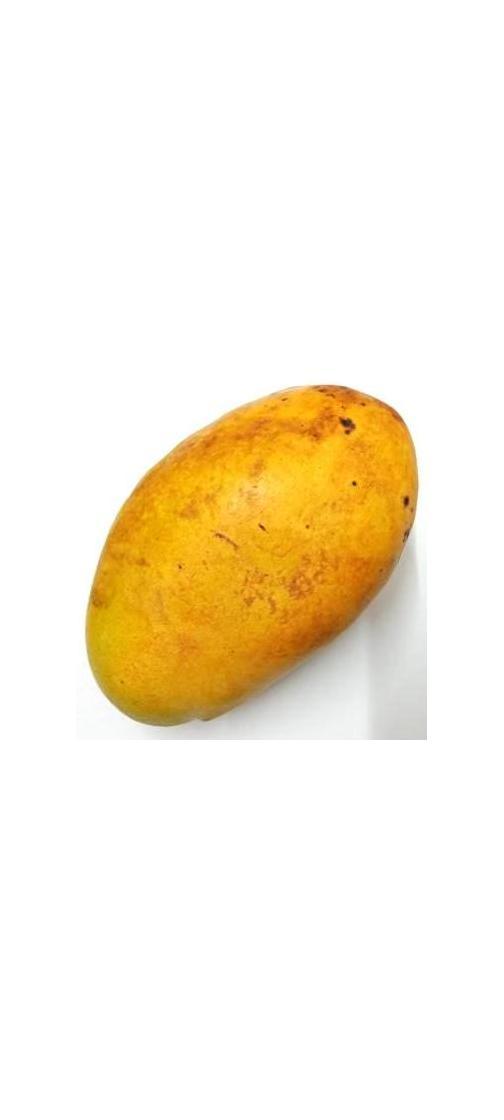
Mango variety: Bari-11